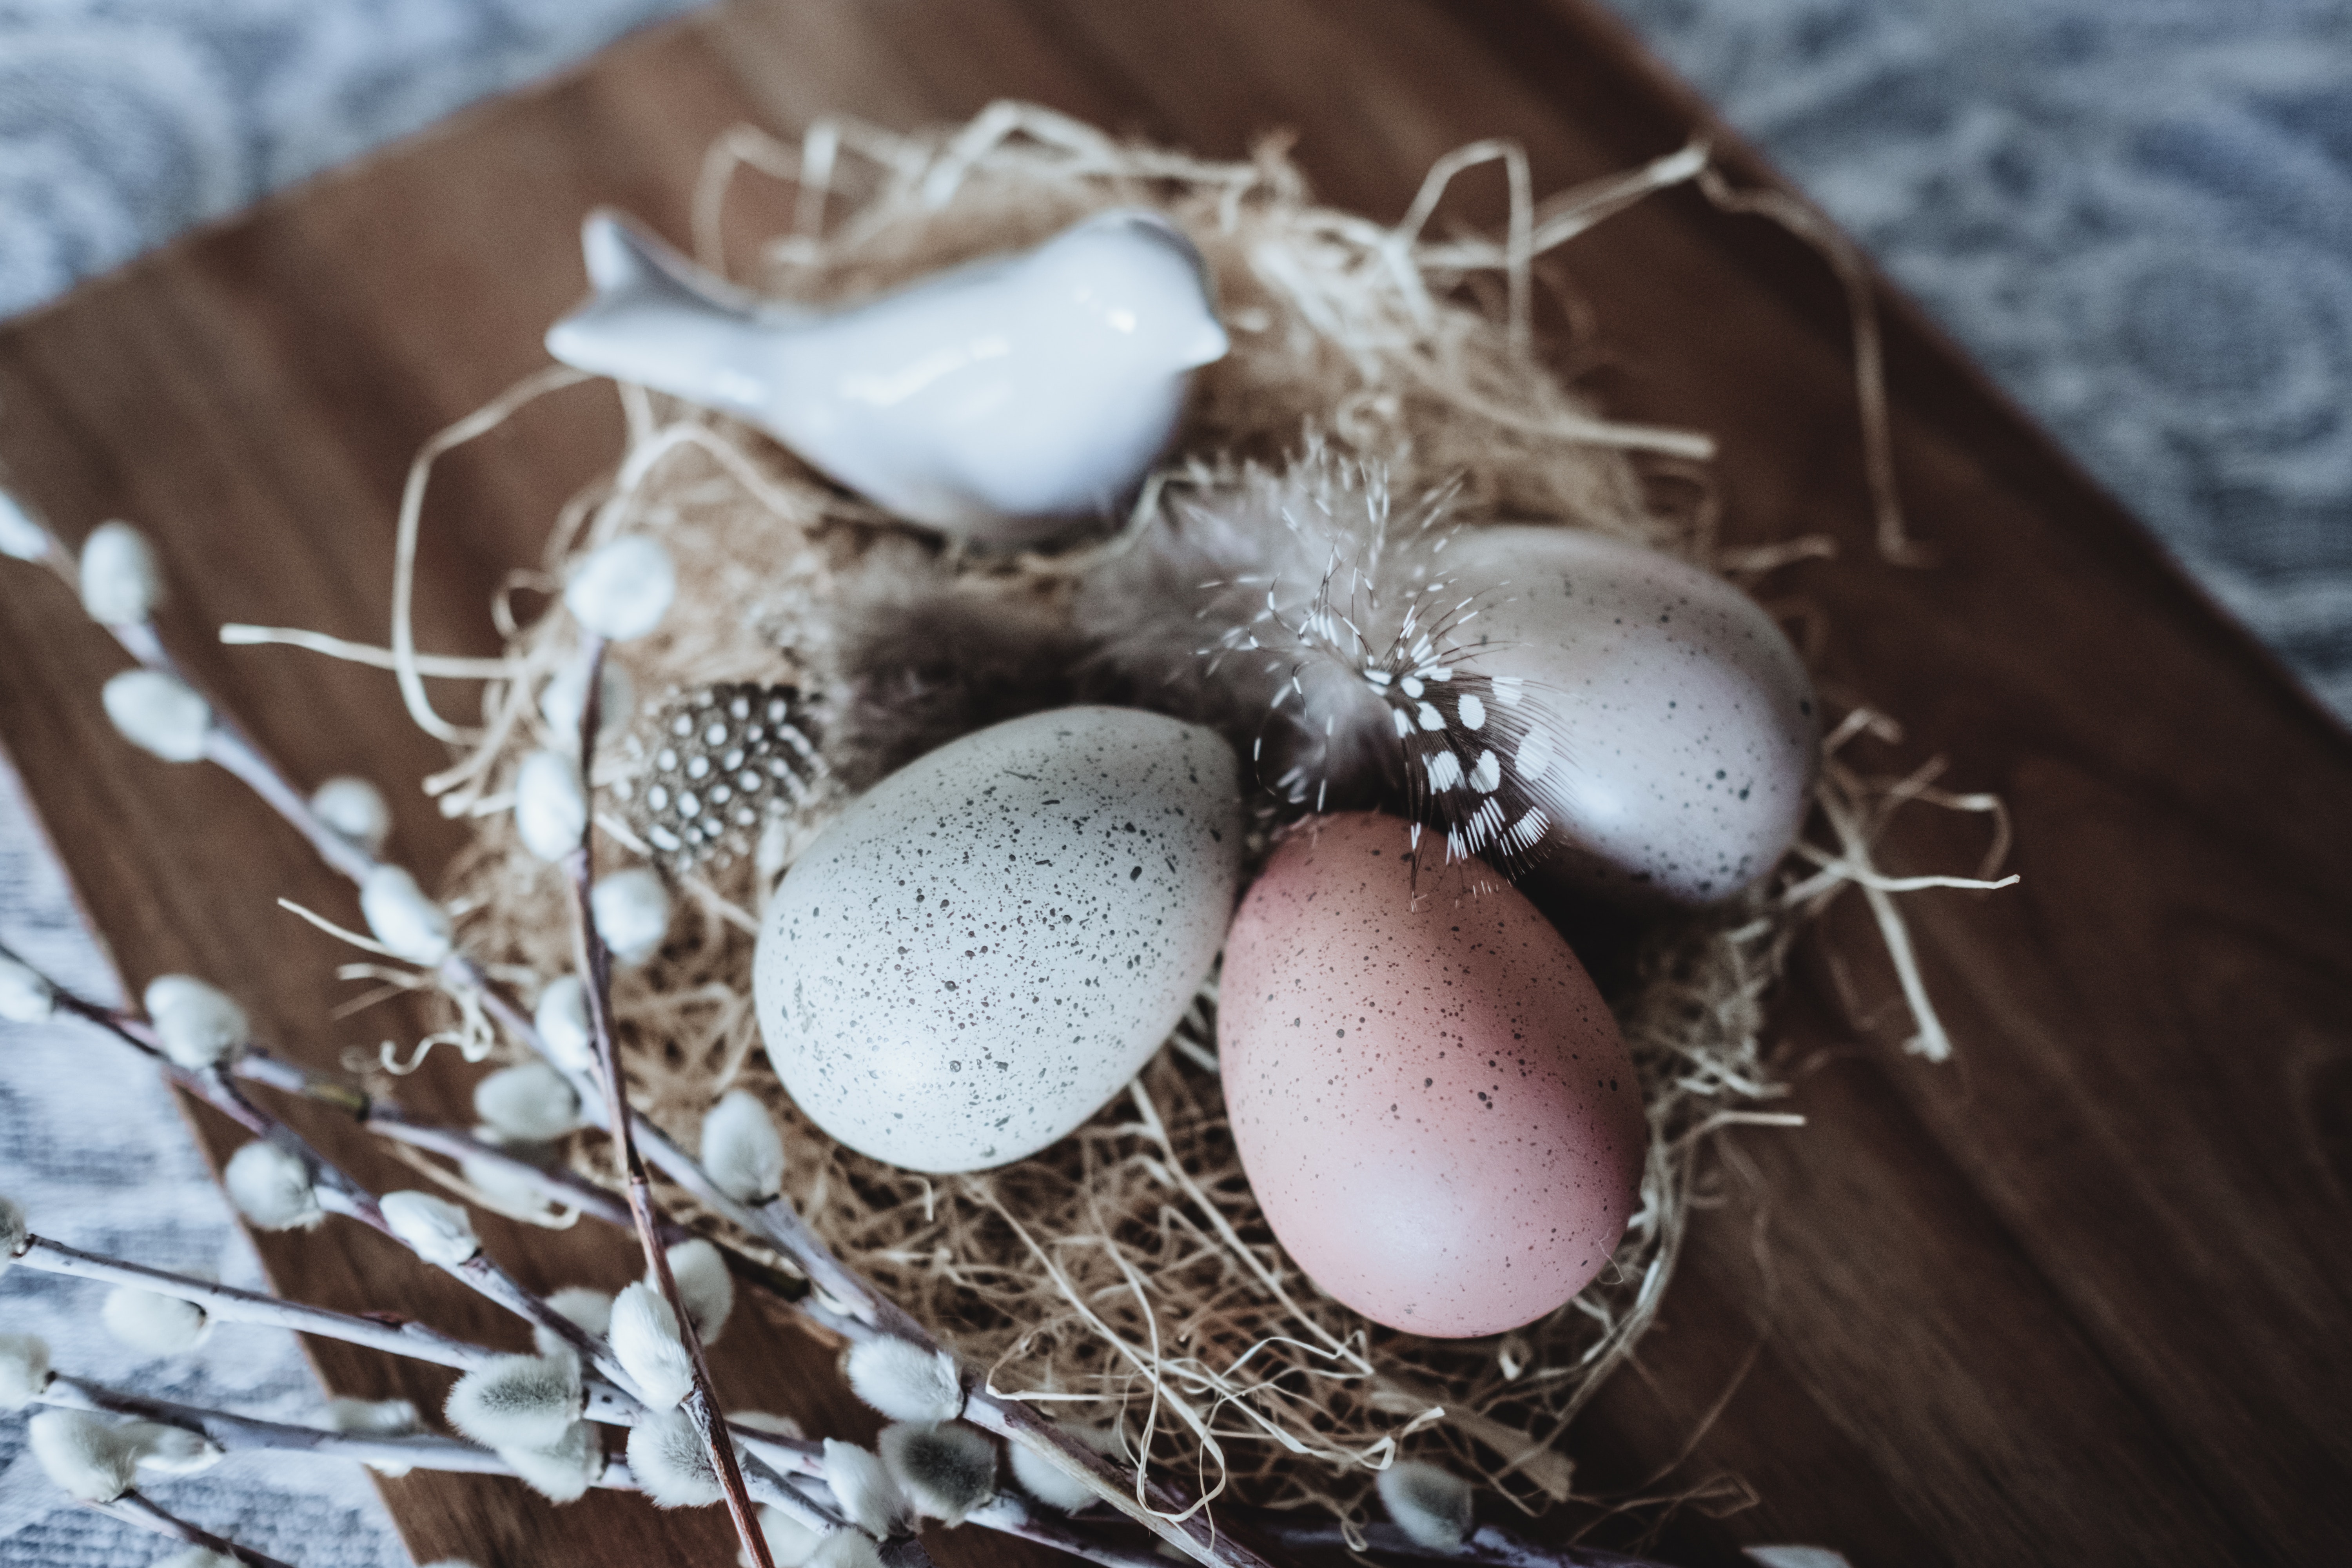
egg, nest, bird nest, twig